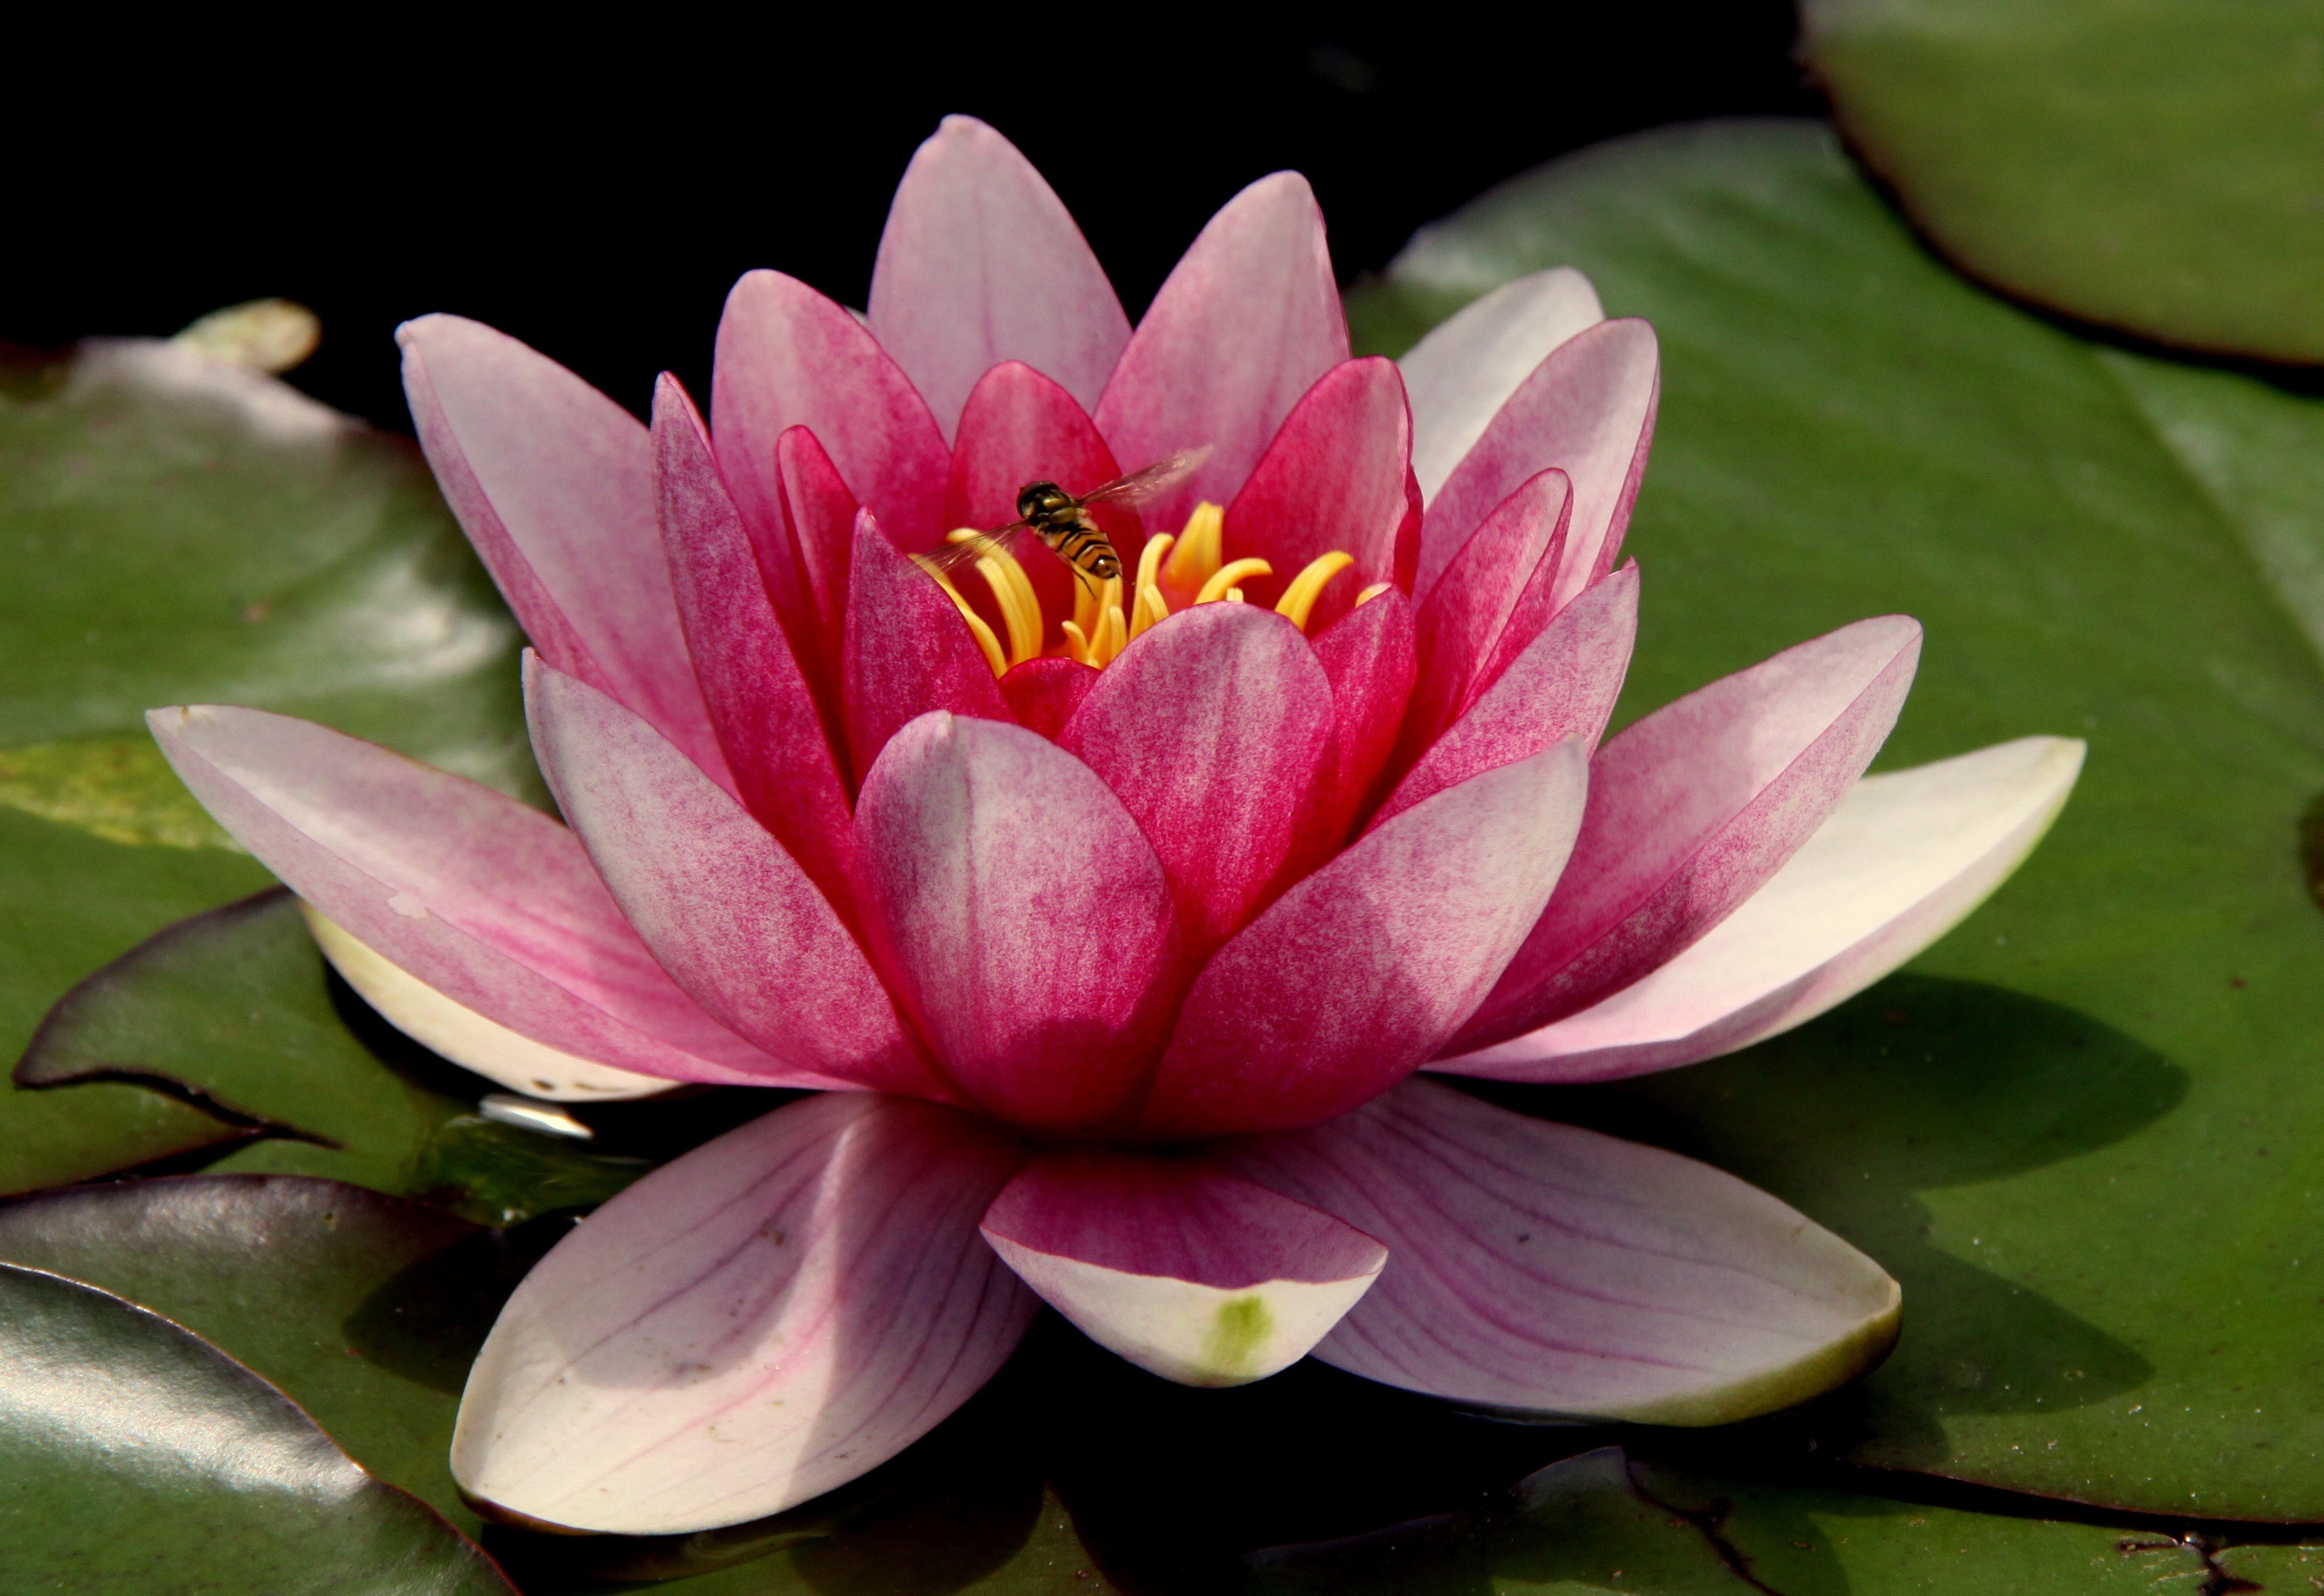
blossom, plant, flower, petal, bug, botany, pink, sacred lotus, aquatic plant, flora, close up, lotus, lily, macro photography, flowering plant, land plant, lotus family, proteales